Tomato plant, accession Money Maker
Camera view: vertical (180 deg); turntable rotation: 330 degrees
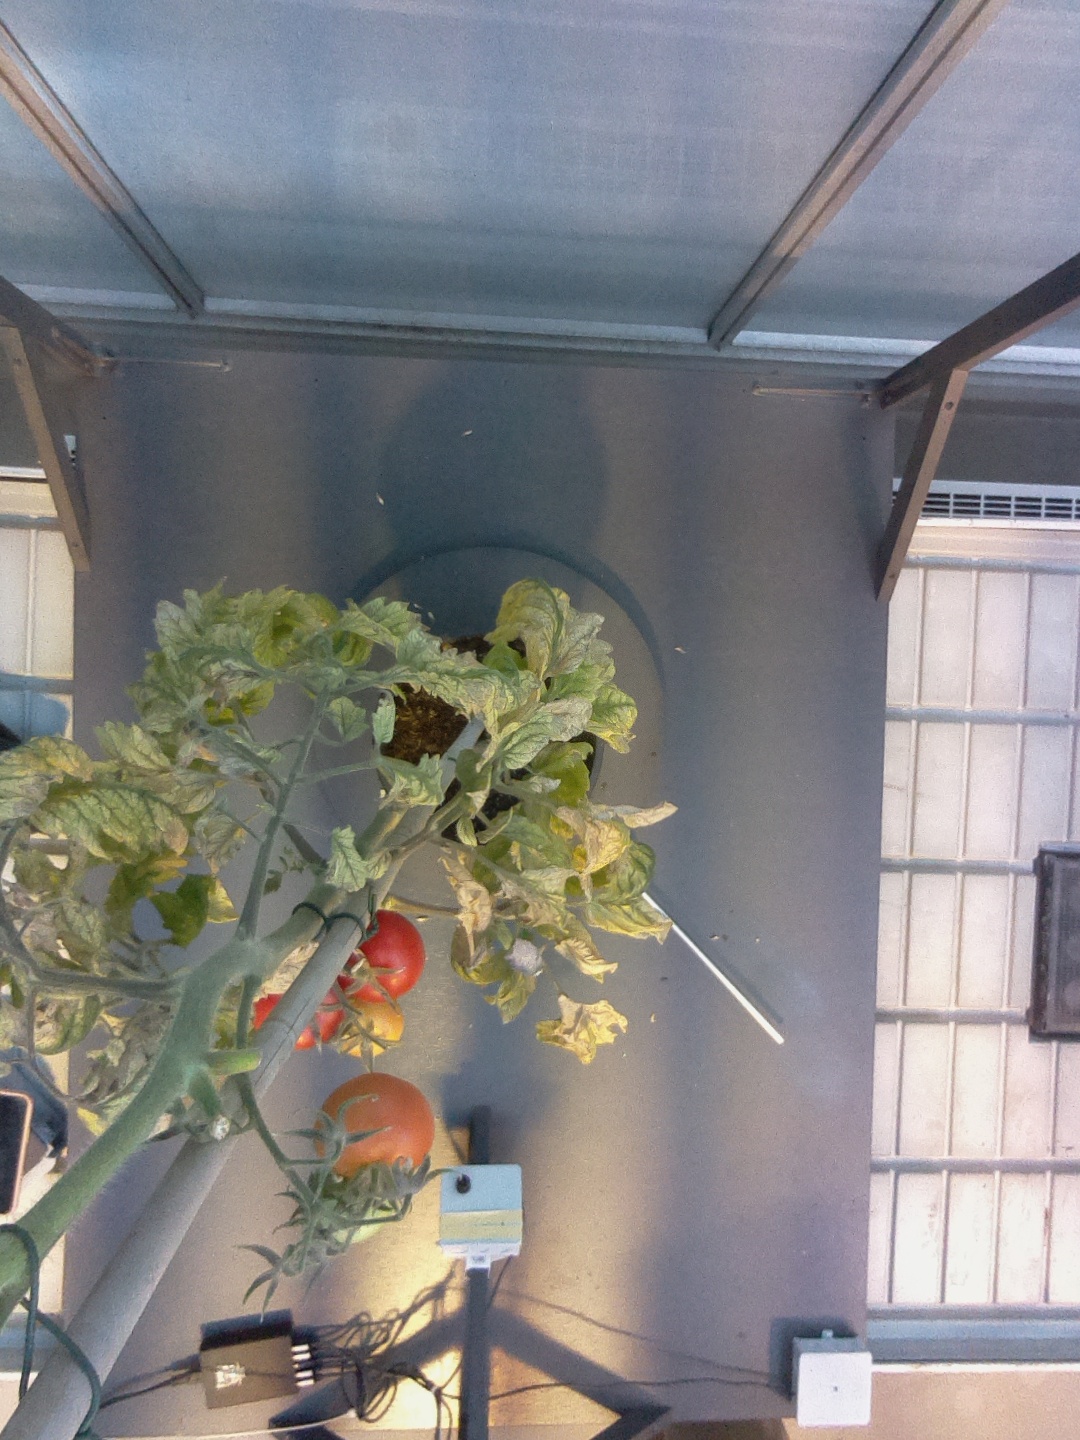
BBCH growth stage 87: 70%-80% of fruits show typical fully ripe color